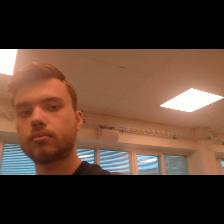
Label: Human